Thomas Bailey Marquis

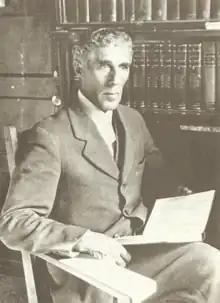
Thomas B. Marquis

Thomas Bailey Marquis (December 19, 1869 – March 22, 1935) was an American self-taught historian and ethnographer who wrote about the Plains Indians and other subjects of the American frontier. He had a special interest in the destruction of George Armstrong Custer's battalion at the Battle of the Little Bighorn, which became his lifelong obsession. Marquis' body of work is valued by historians for his recording of the life stories of several Plains Indians and his writing on their way of life, particularly those involved in the Custer fight, notably Wooden Leg in "A Warrior Who Fought Custer". Marquis carried out this research at a time when few were interested in the Indian version of events, even though no American soldiers survived the Custer fight. Marquis' work is thus both unique and unrepeatable.